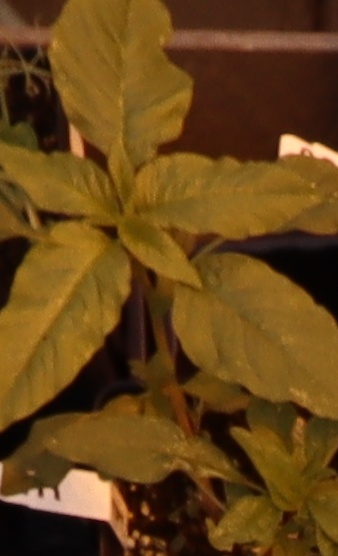
Label: Waterhemp